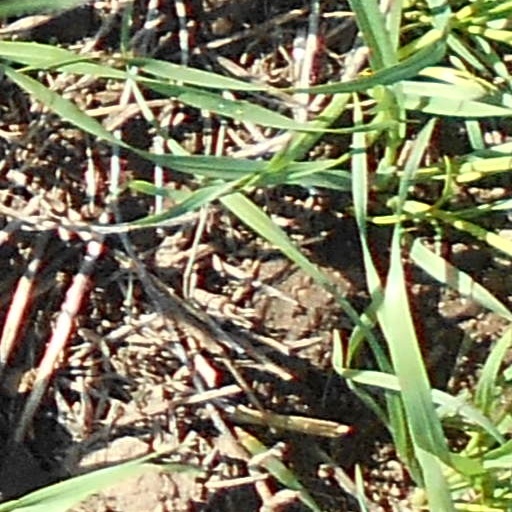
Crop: wheat